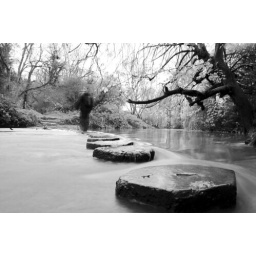
Stepping stones in fast water over the river mole, Box hill, Dorking Surrey.